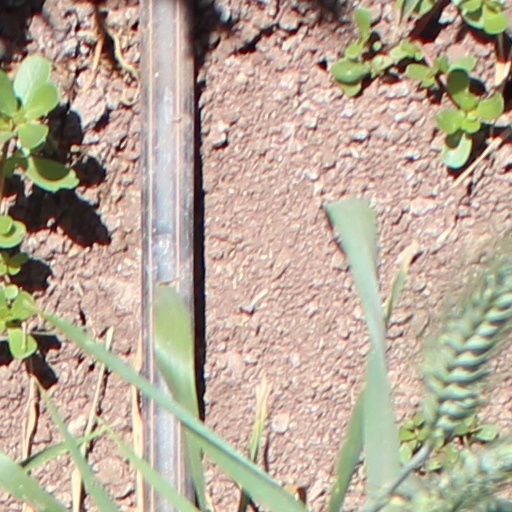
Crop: wheat